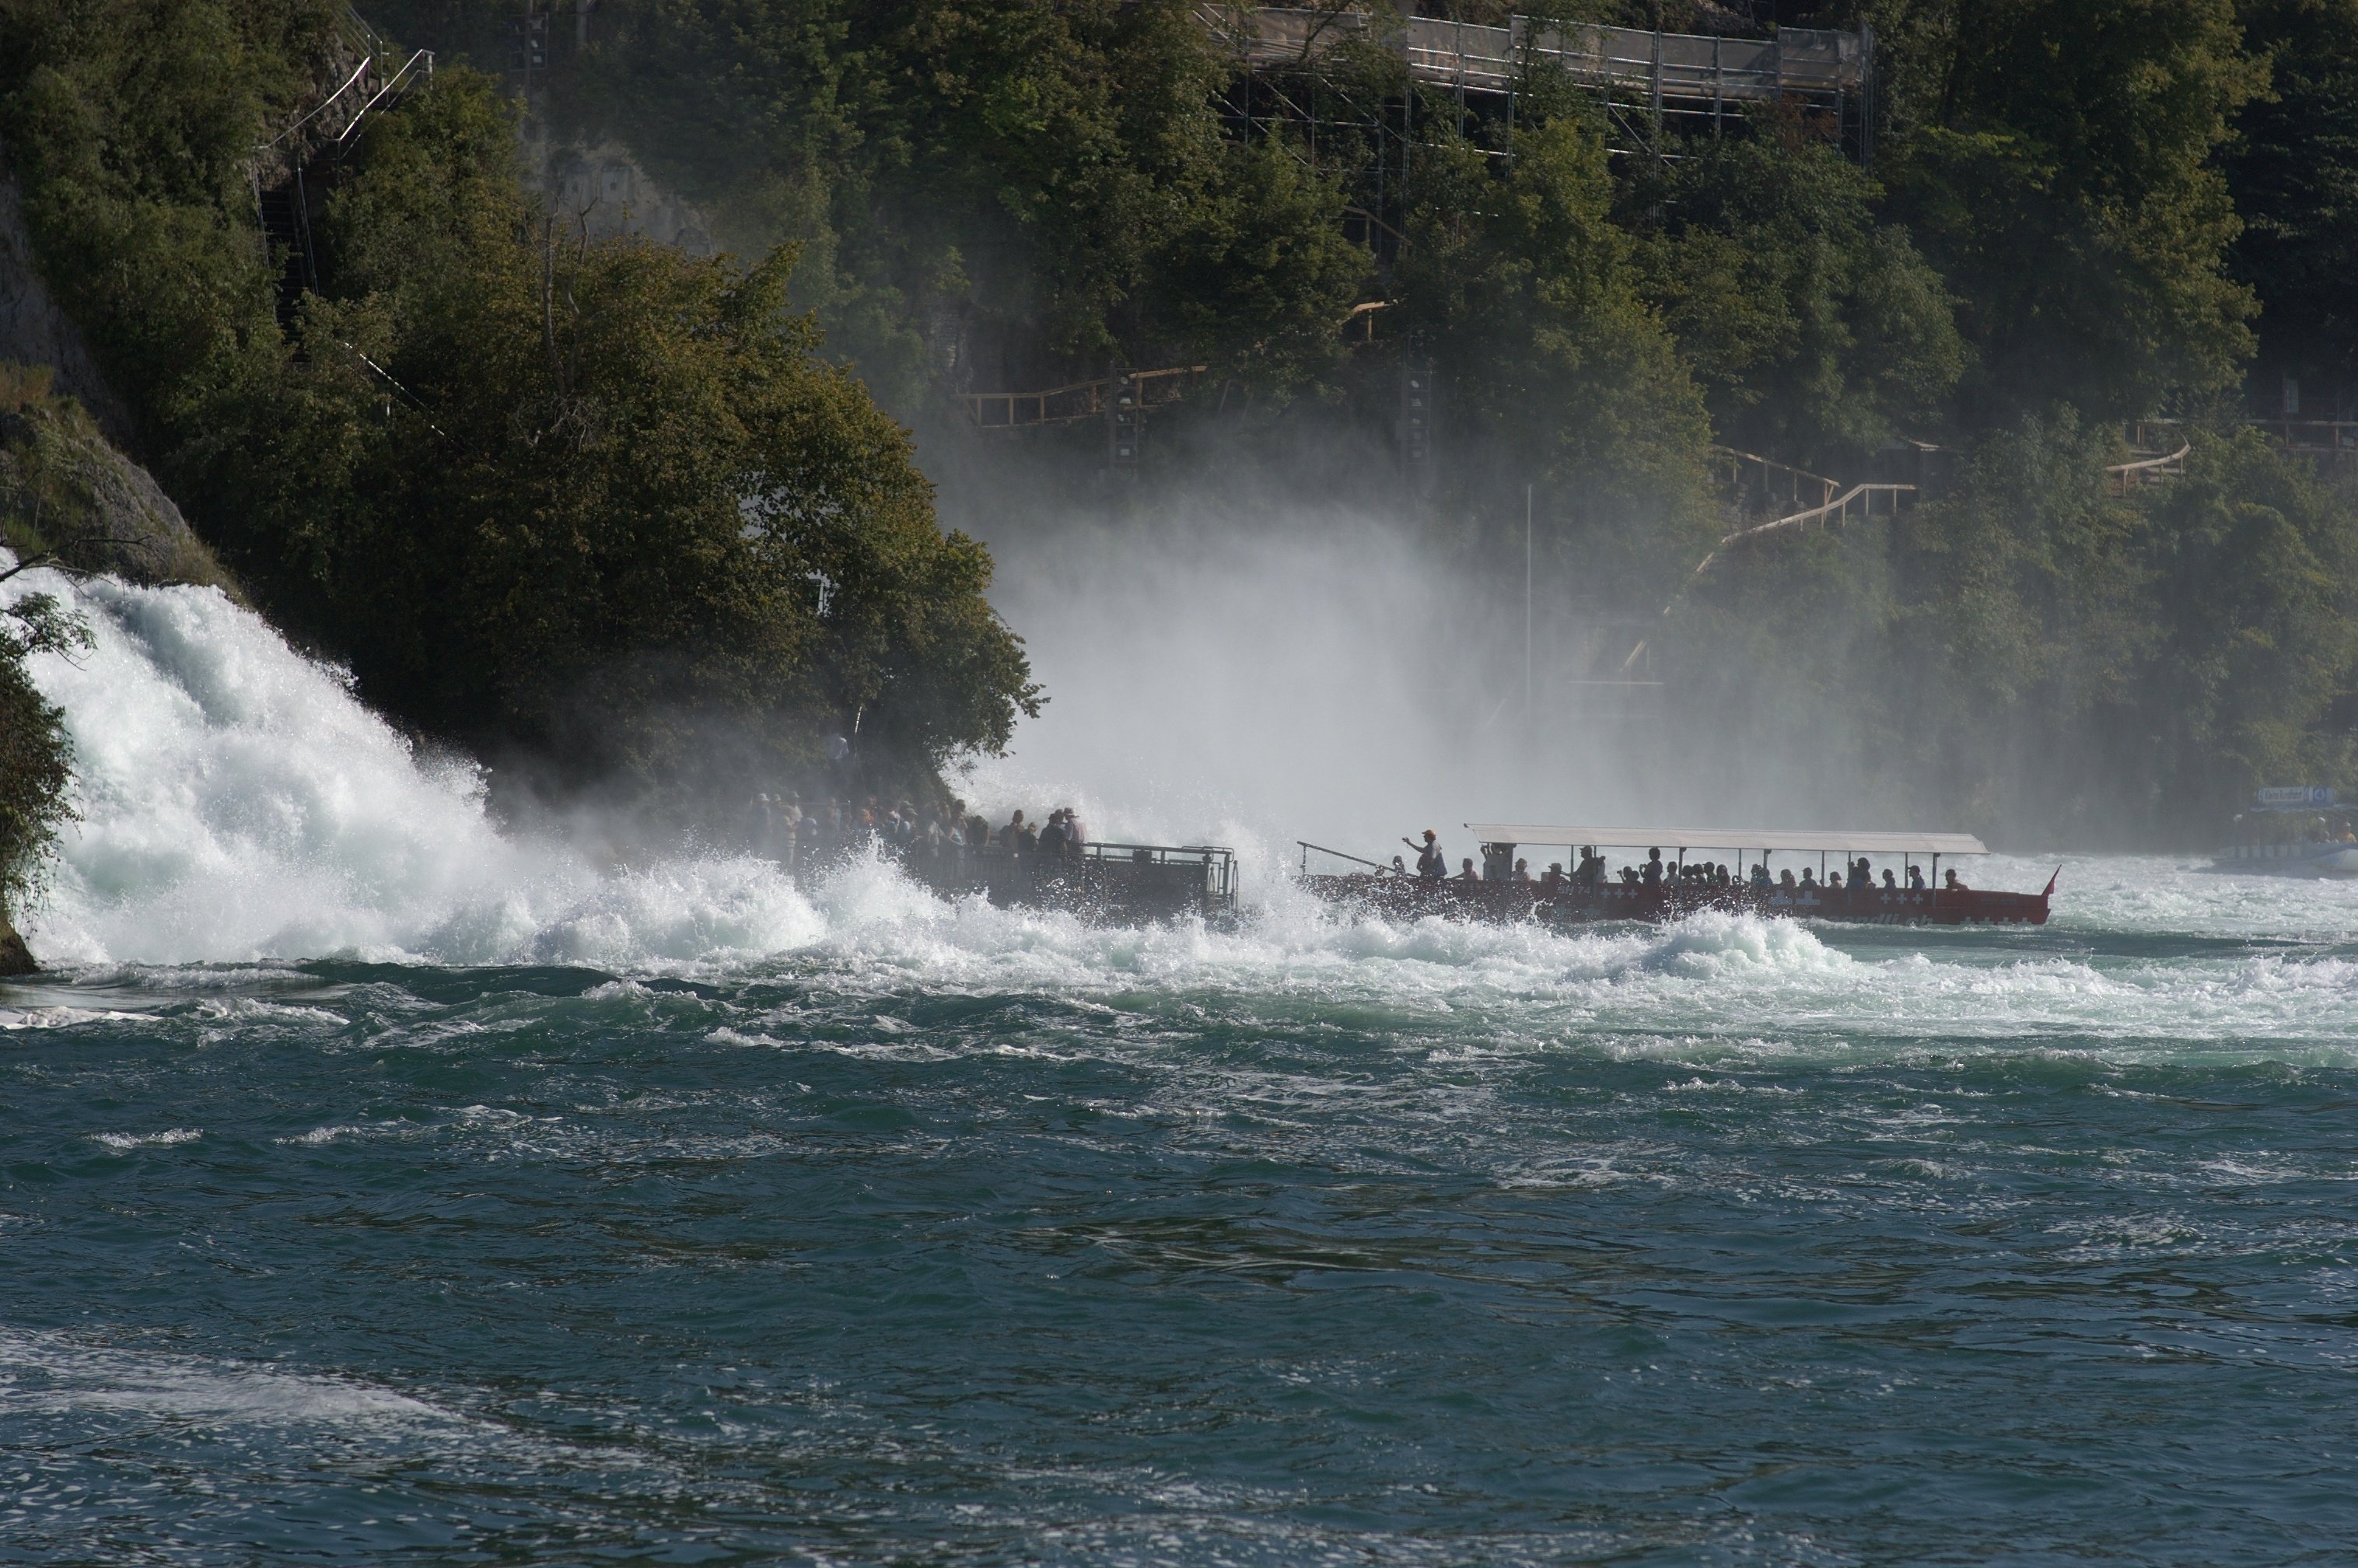
sea, coast, water, wave, river, rapid, body of water, boating, rawtherapee, schweiz, switzerland, walimex, samyang, pentax, 85mm, water feature, lenstagged, steffenzahn, k100d, justpentax, iamflickr, 85mmf14, walimex85mm, walimexpro8514if, schaffhausen, rheinfall, atmospheric phenomenon, wind wave